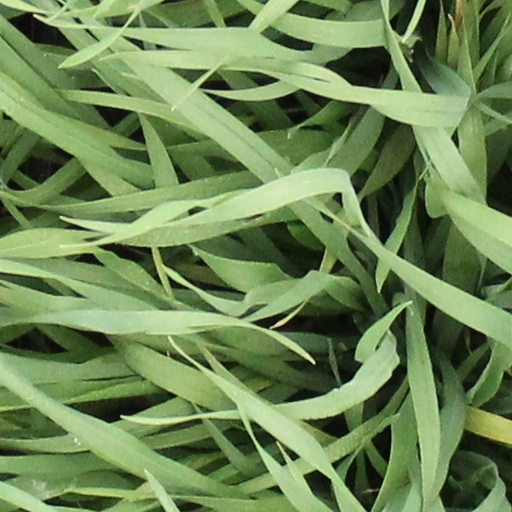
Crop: wheat